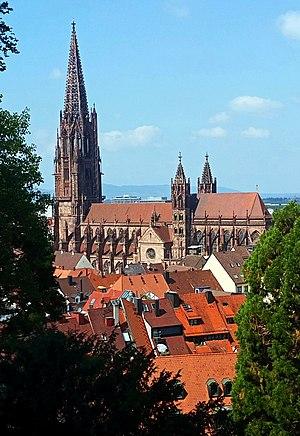
Cathédrale du Freiburg
Fribourg-en-Brisgau est une ville d'Allemagne située dans le land de Bade-Wurtemberg. Ville arrondissement à part entière, Fribourg-en-Brisgau est le chef-lieu du district de Fribourg-en-Brisgau, ainsi que de celui de l'arrondissement de Brisgau-Haute-Forêt-Noire, dont elle ne fait cependant pas partie. Elle est aussi le siège de l'organisation régionale de planification Südlicher Oberrhein. De 1945 à 1952, elle fut la capitale du land de Bade, qui a alors fusionné avec deux autres länder pour former le Bade-Wurtemberg.